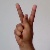
The image shows a hand gesture representing the letter 'K' in Indian Sign Language.